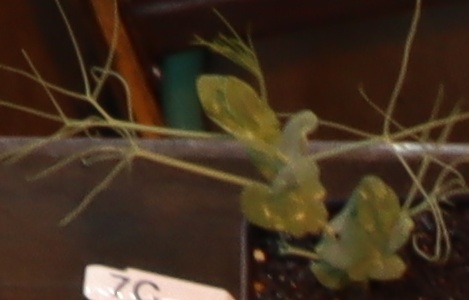
Label: Field Pea